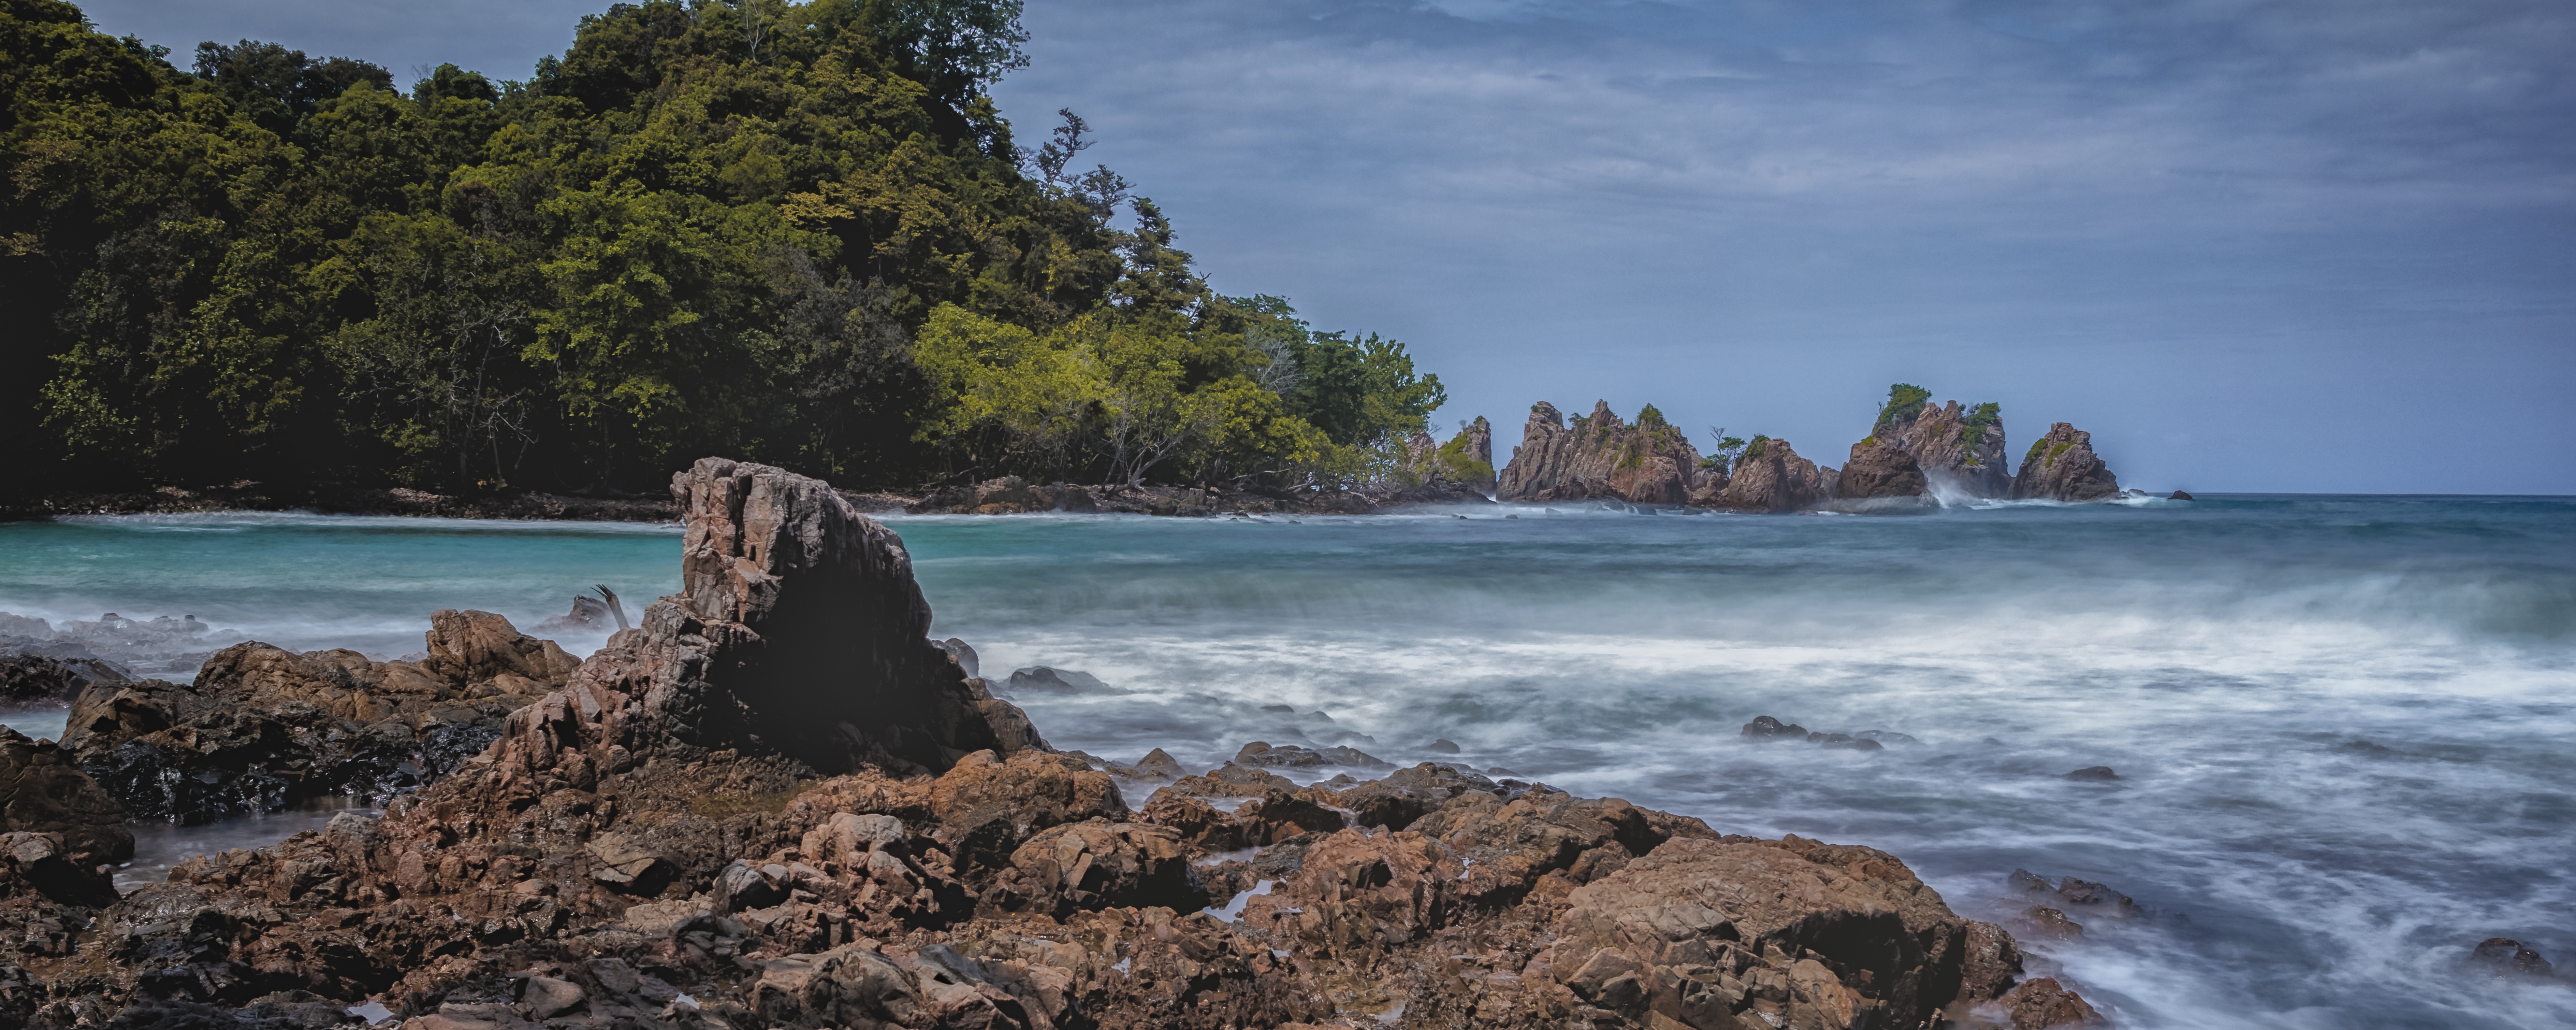
beach, sea, coast, rock, ocean, shore, wave, vacation, cliff, cove, bay, island, terrain, body of water, cape, wind wave